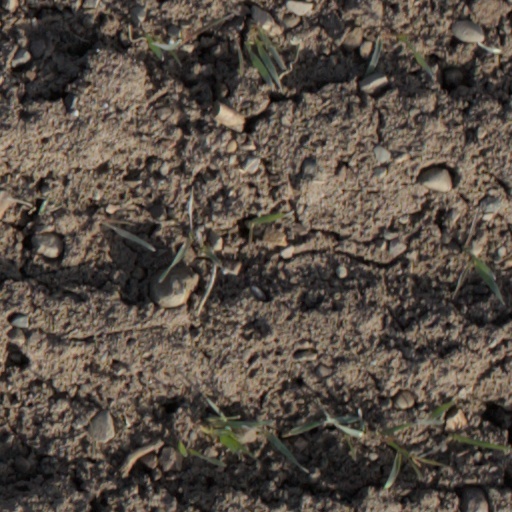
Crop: wheat